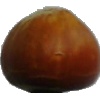
Label: Nut Forest 1